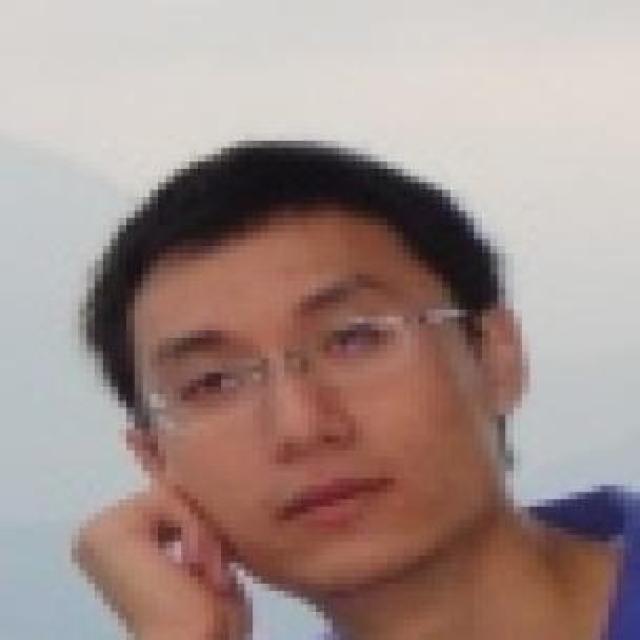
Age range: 21-44